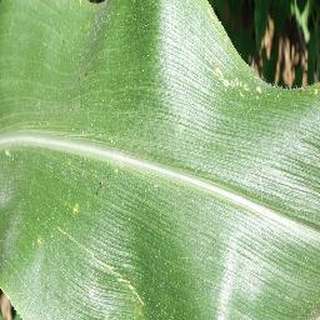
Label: healthy_corn